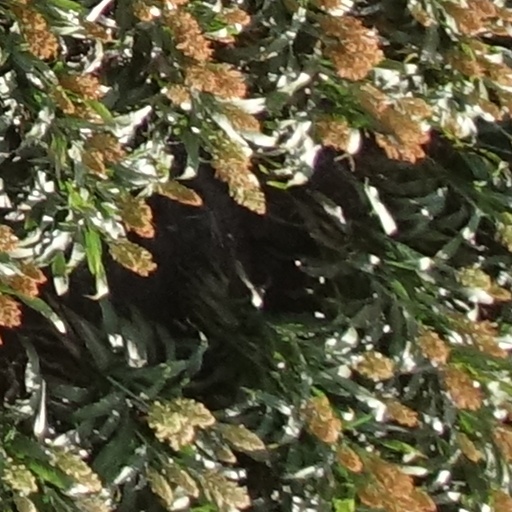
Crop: sorghum